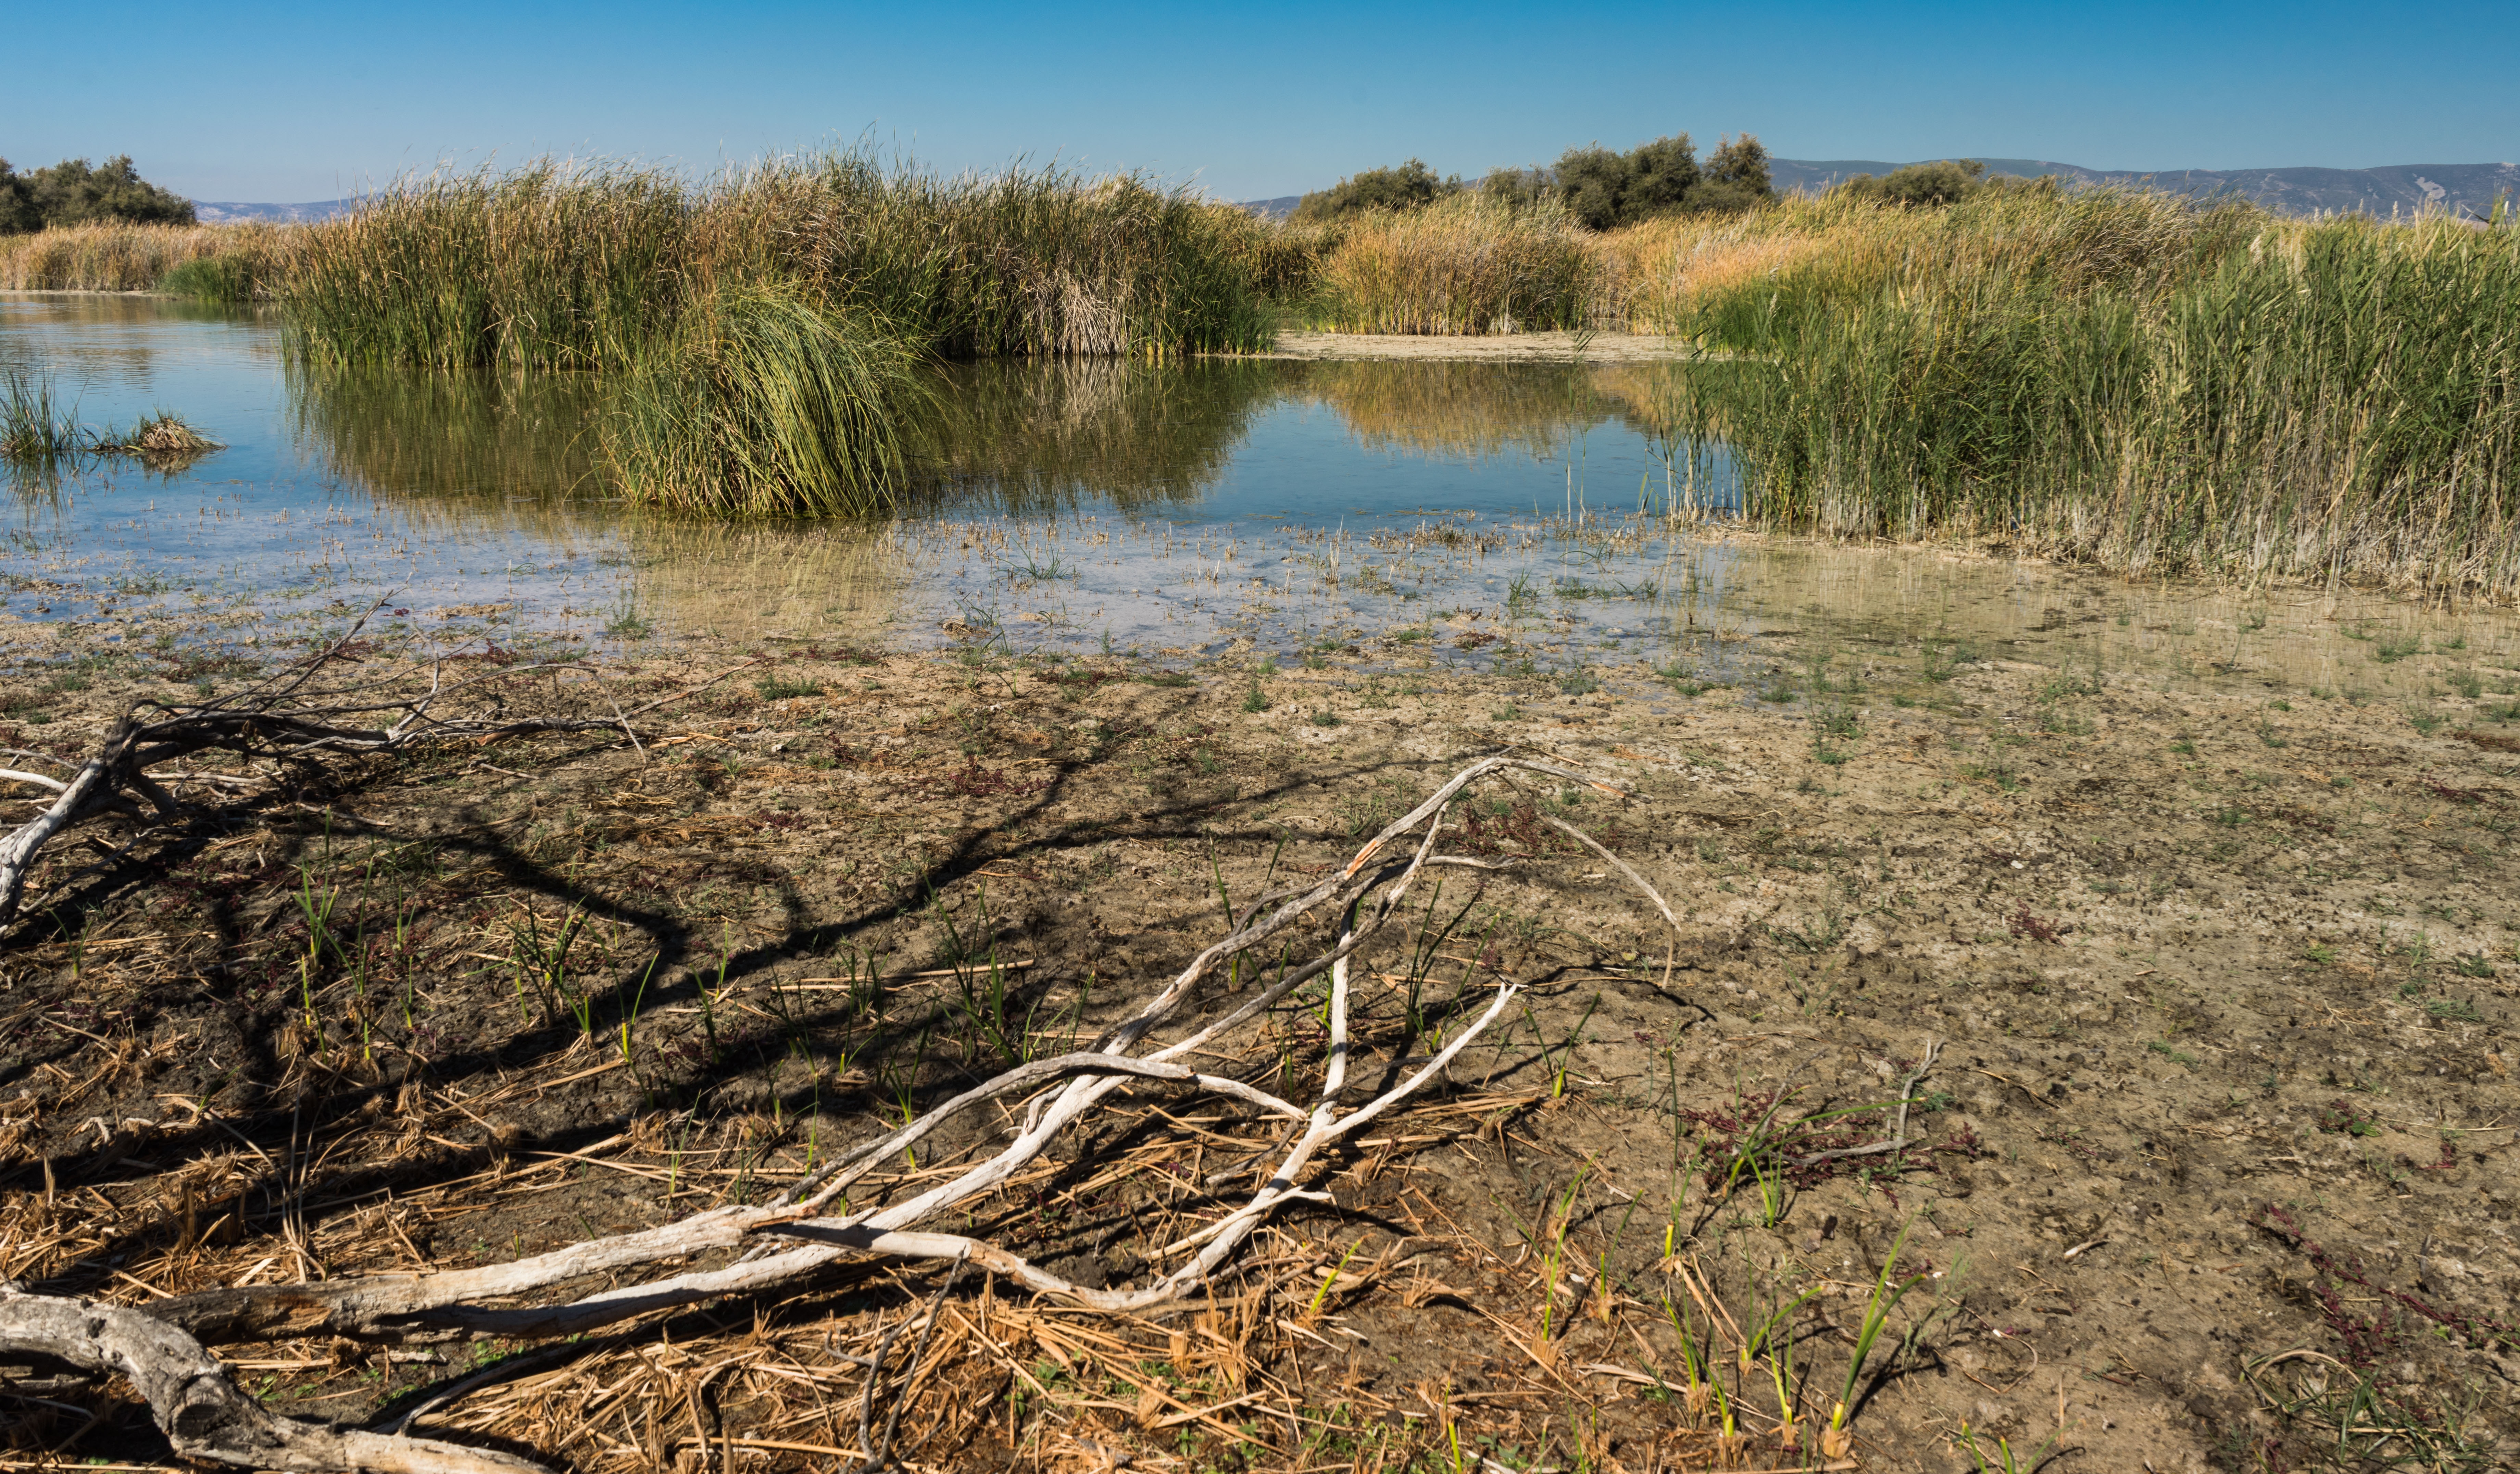
landscape, tree, water, nature, marsh, swamp, wilderness, light, sky, lake, river, summer, pond, green, reflection, fishing, park, soil, reservoir, blue sky, spain, moor, duck, wetland, bog, day, laguna, habitat, afternoon, ecosystem, natural environment